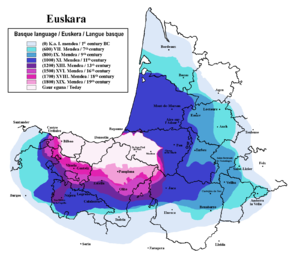
Aire linguistique de la langue basque depuis 2000 ans.
Le basque est la langue traditionnelle du peuple autochtone des Basques, parlée au Pays basque. C'est le seul isolat encore vivant parmi toutes les langues en Europe, tant du point de vue génétique que du point de vue typologique. De type ergatif et agglutinant, le basque, appelé aquitain dans l'Antiquité et lingua Navarrorum au Moyen Âge, est la langue d'Europe occidentale la plus ancienne in situ, encore vivante.